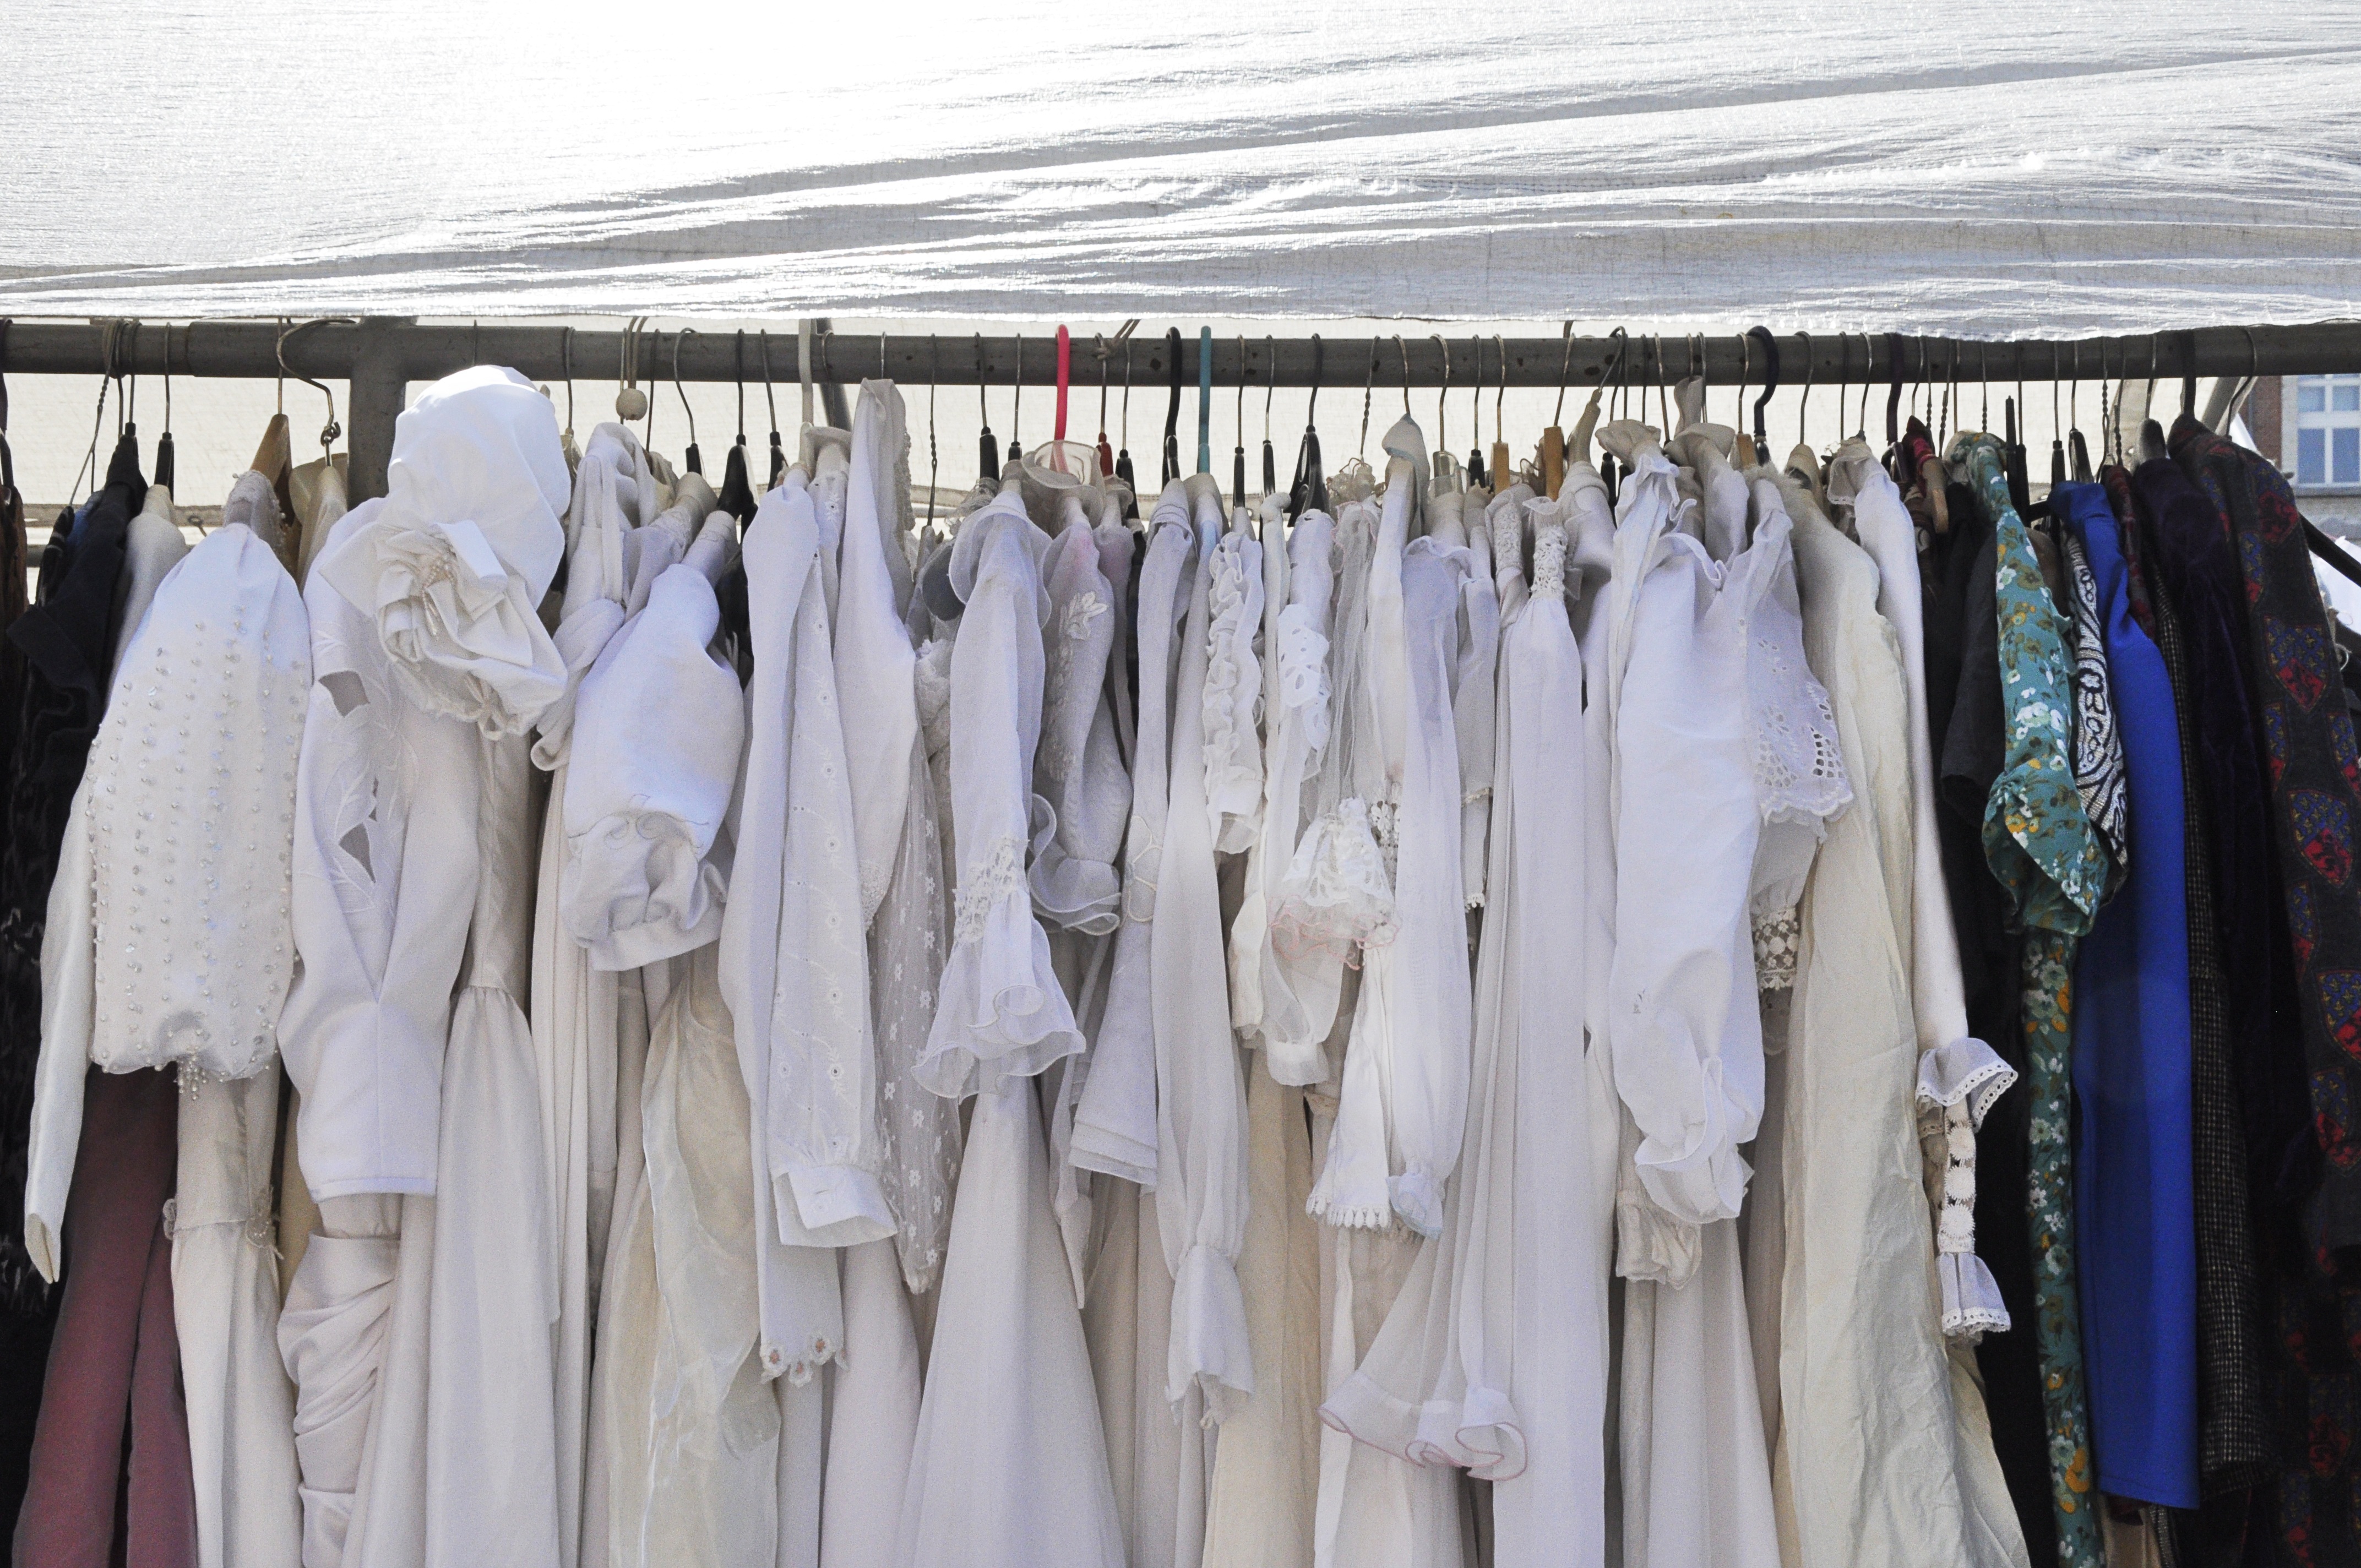
white, antique, retro, city, clothing, room, wedding, laundry, public space, garment, fabric, belgium, close up, boutique, textile, brussels, dress, dry cleaning, hang, buy, tradition, clothes, flea market, dresses, retail, used, depend, hang laundry, second hand, coat hanger, ruffles, clothes stand, human settlement